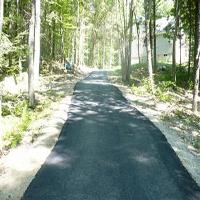
Weather: sun or clear